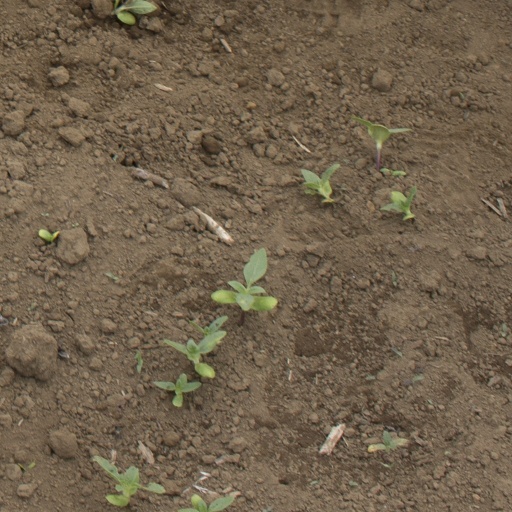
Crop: Jerusalem artichoke